List of protected cruisers of Italy

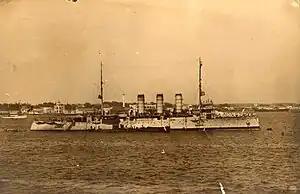
at anchor

As a scout for the main fleet, spent much of World War I in port, acting as a fleet in being to deter the Austro-Hungarian Navy from attempting any major operations. In 1921 the ship went on a world tour under the command of Admiral Ernesto Burzagli. During the cruise, she stopped in San Francisco, United States in November, where she stayed for a month. While there, she was filmed for a short documentary by the then-unknown film director Frank Capra on 6 and 7 November—though it did not generate much attention, it was Capra's first publicly screened film. She was deployed to China in 1925, where she was stationed until the early 1930s. After returning to Italy and being laid up in 1935, was eventually sold for scrap in March 1937.